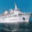
Label: ship